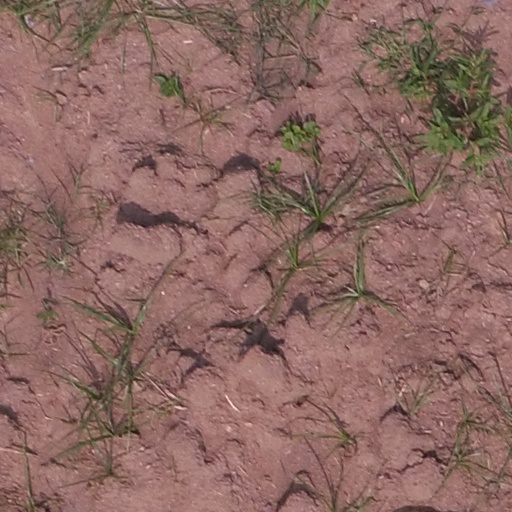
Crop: maize; corn